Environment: real
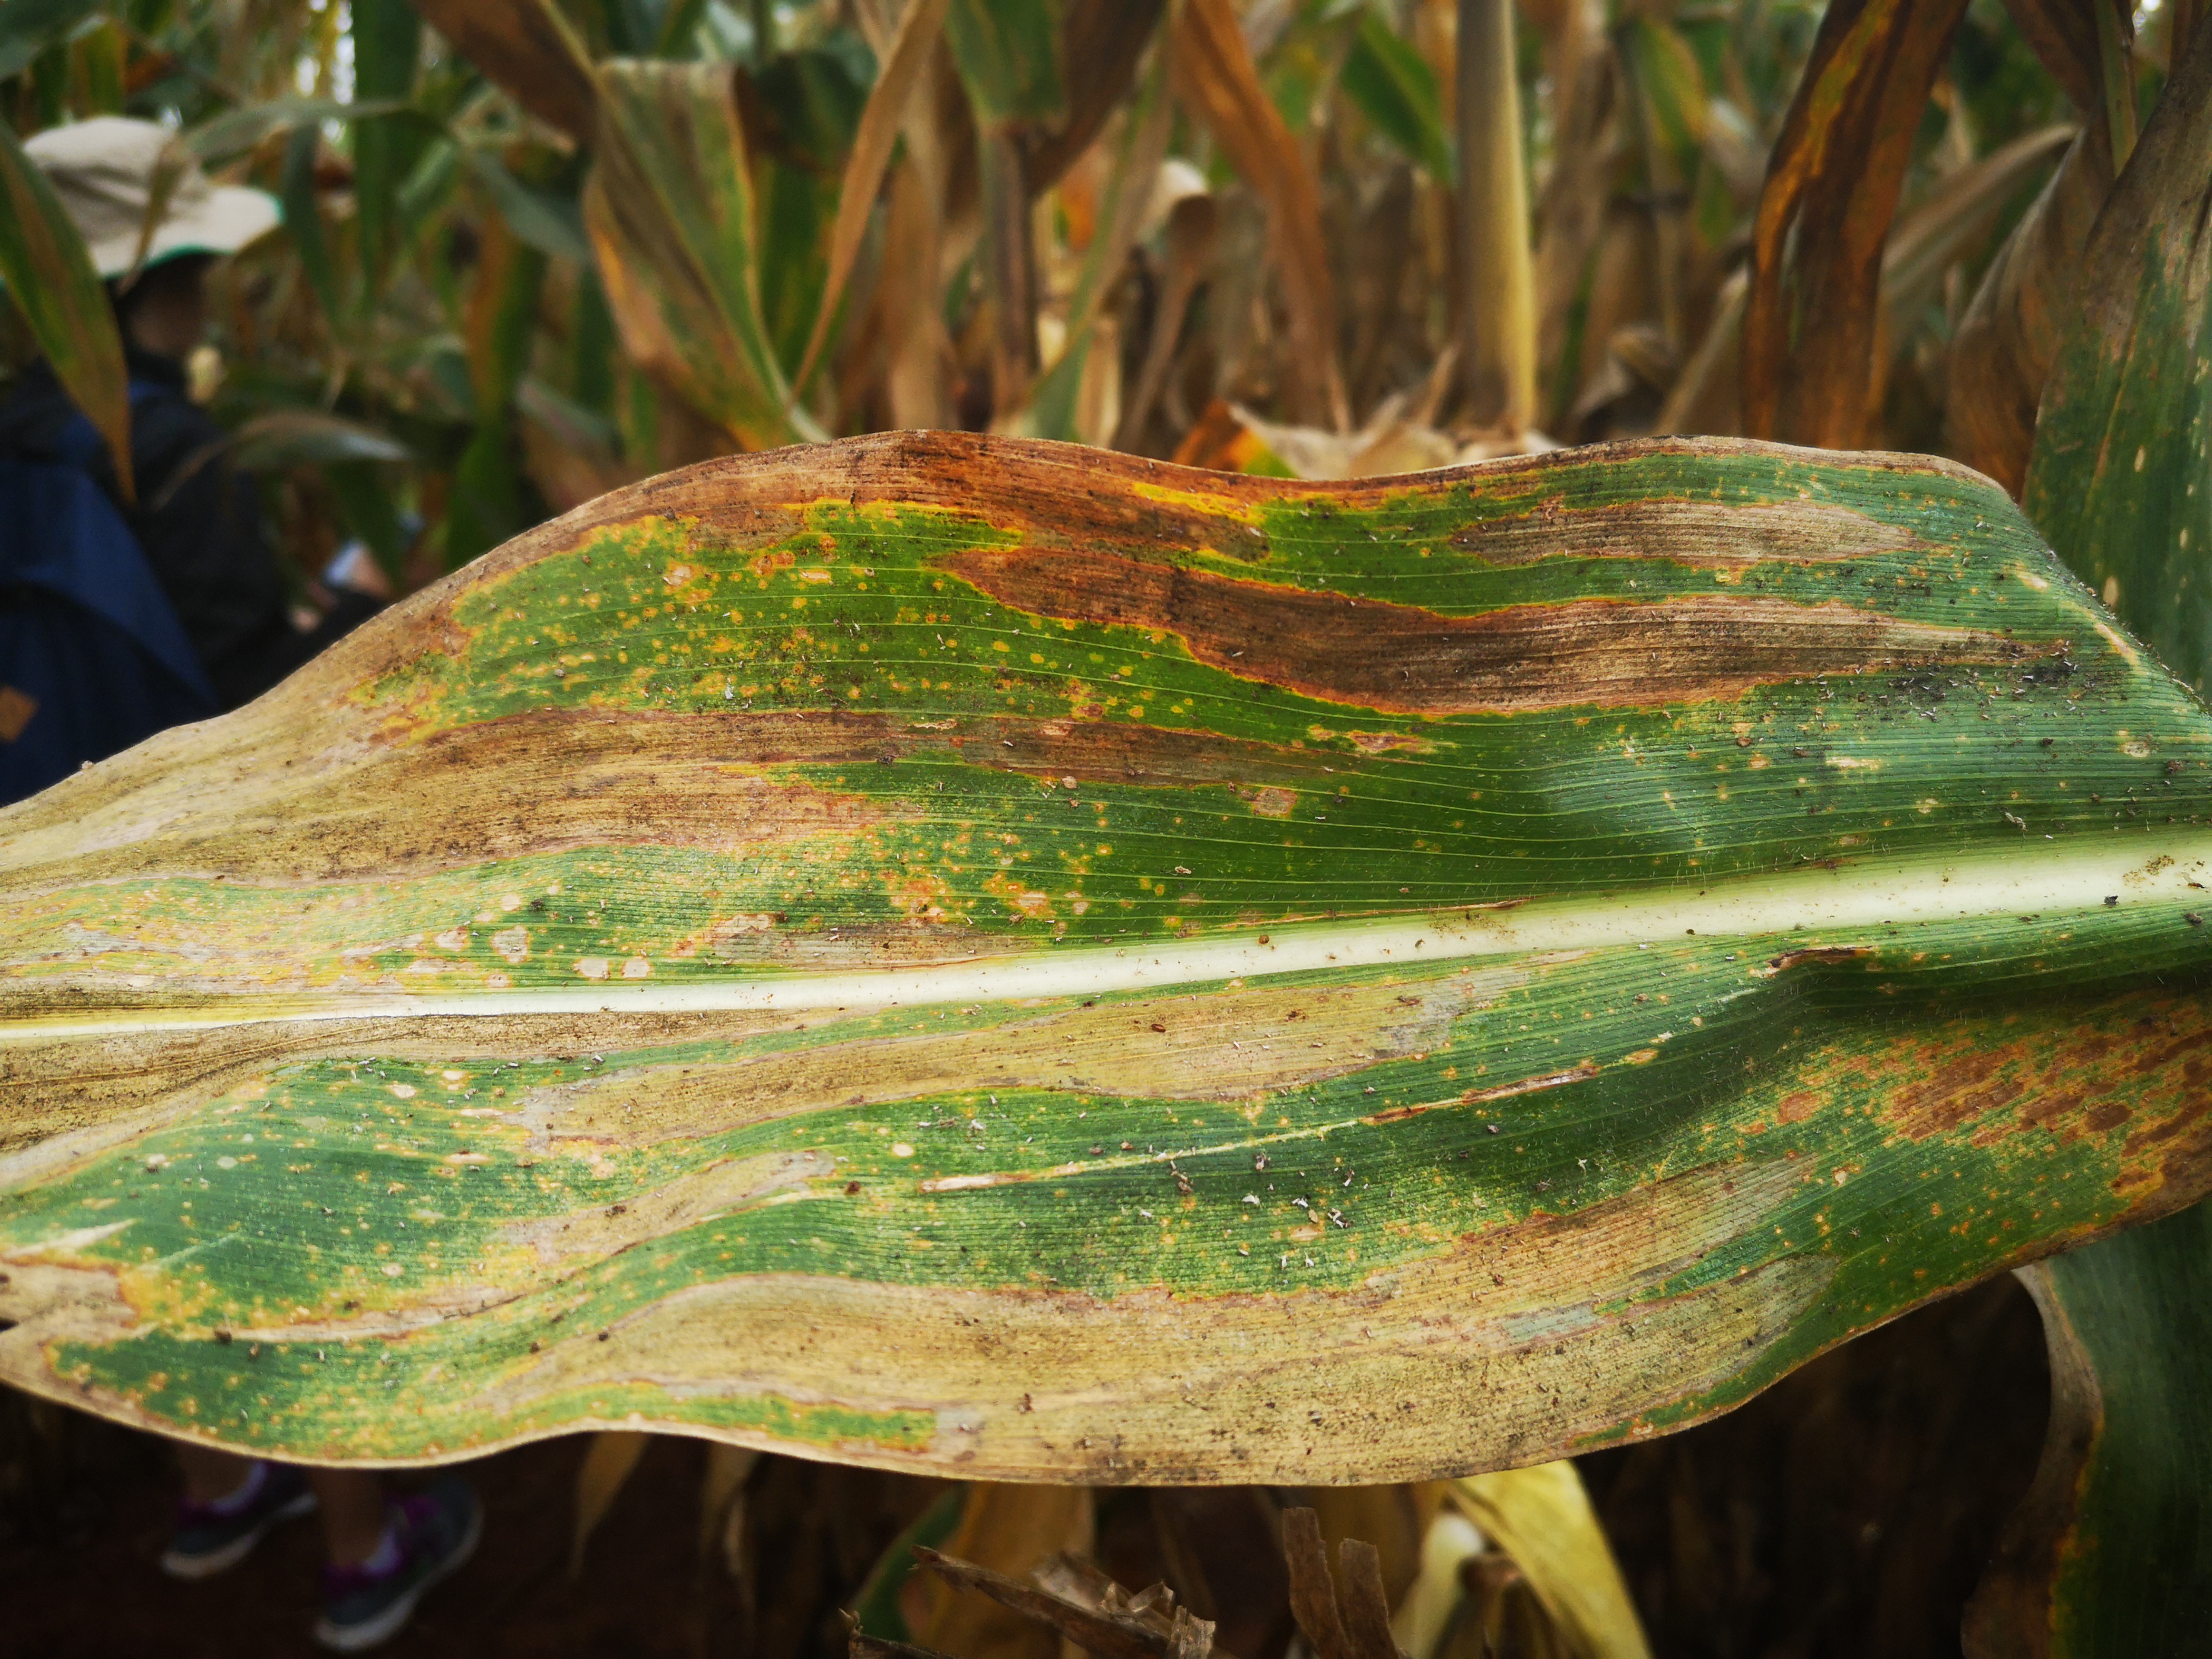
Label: northern_corn_leaf_blight